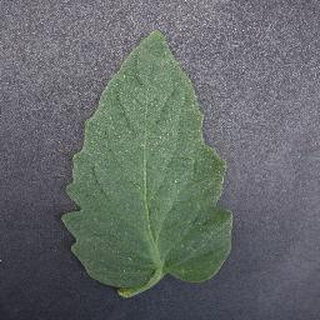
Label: healthy_tomato